Zvone Černač

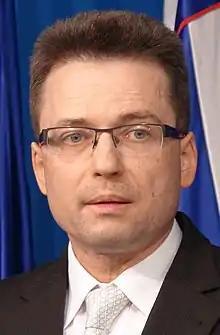
Zvone Černač in 2012

Zvone Černač (born 23 October 1962) is a Slovenian politician. , he is Minister without portfolio for Development and European Cohesion Policy in the 14th Government of Slovenia.